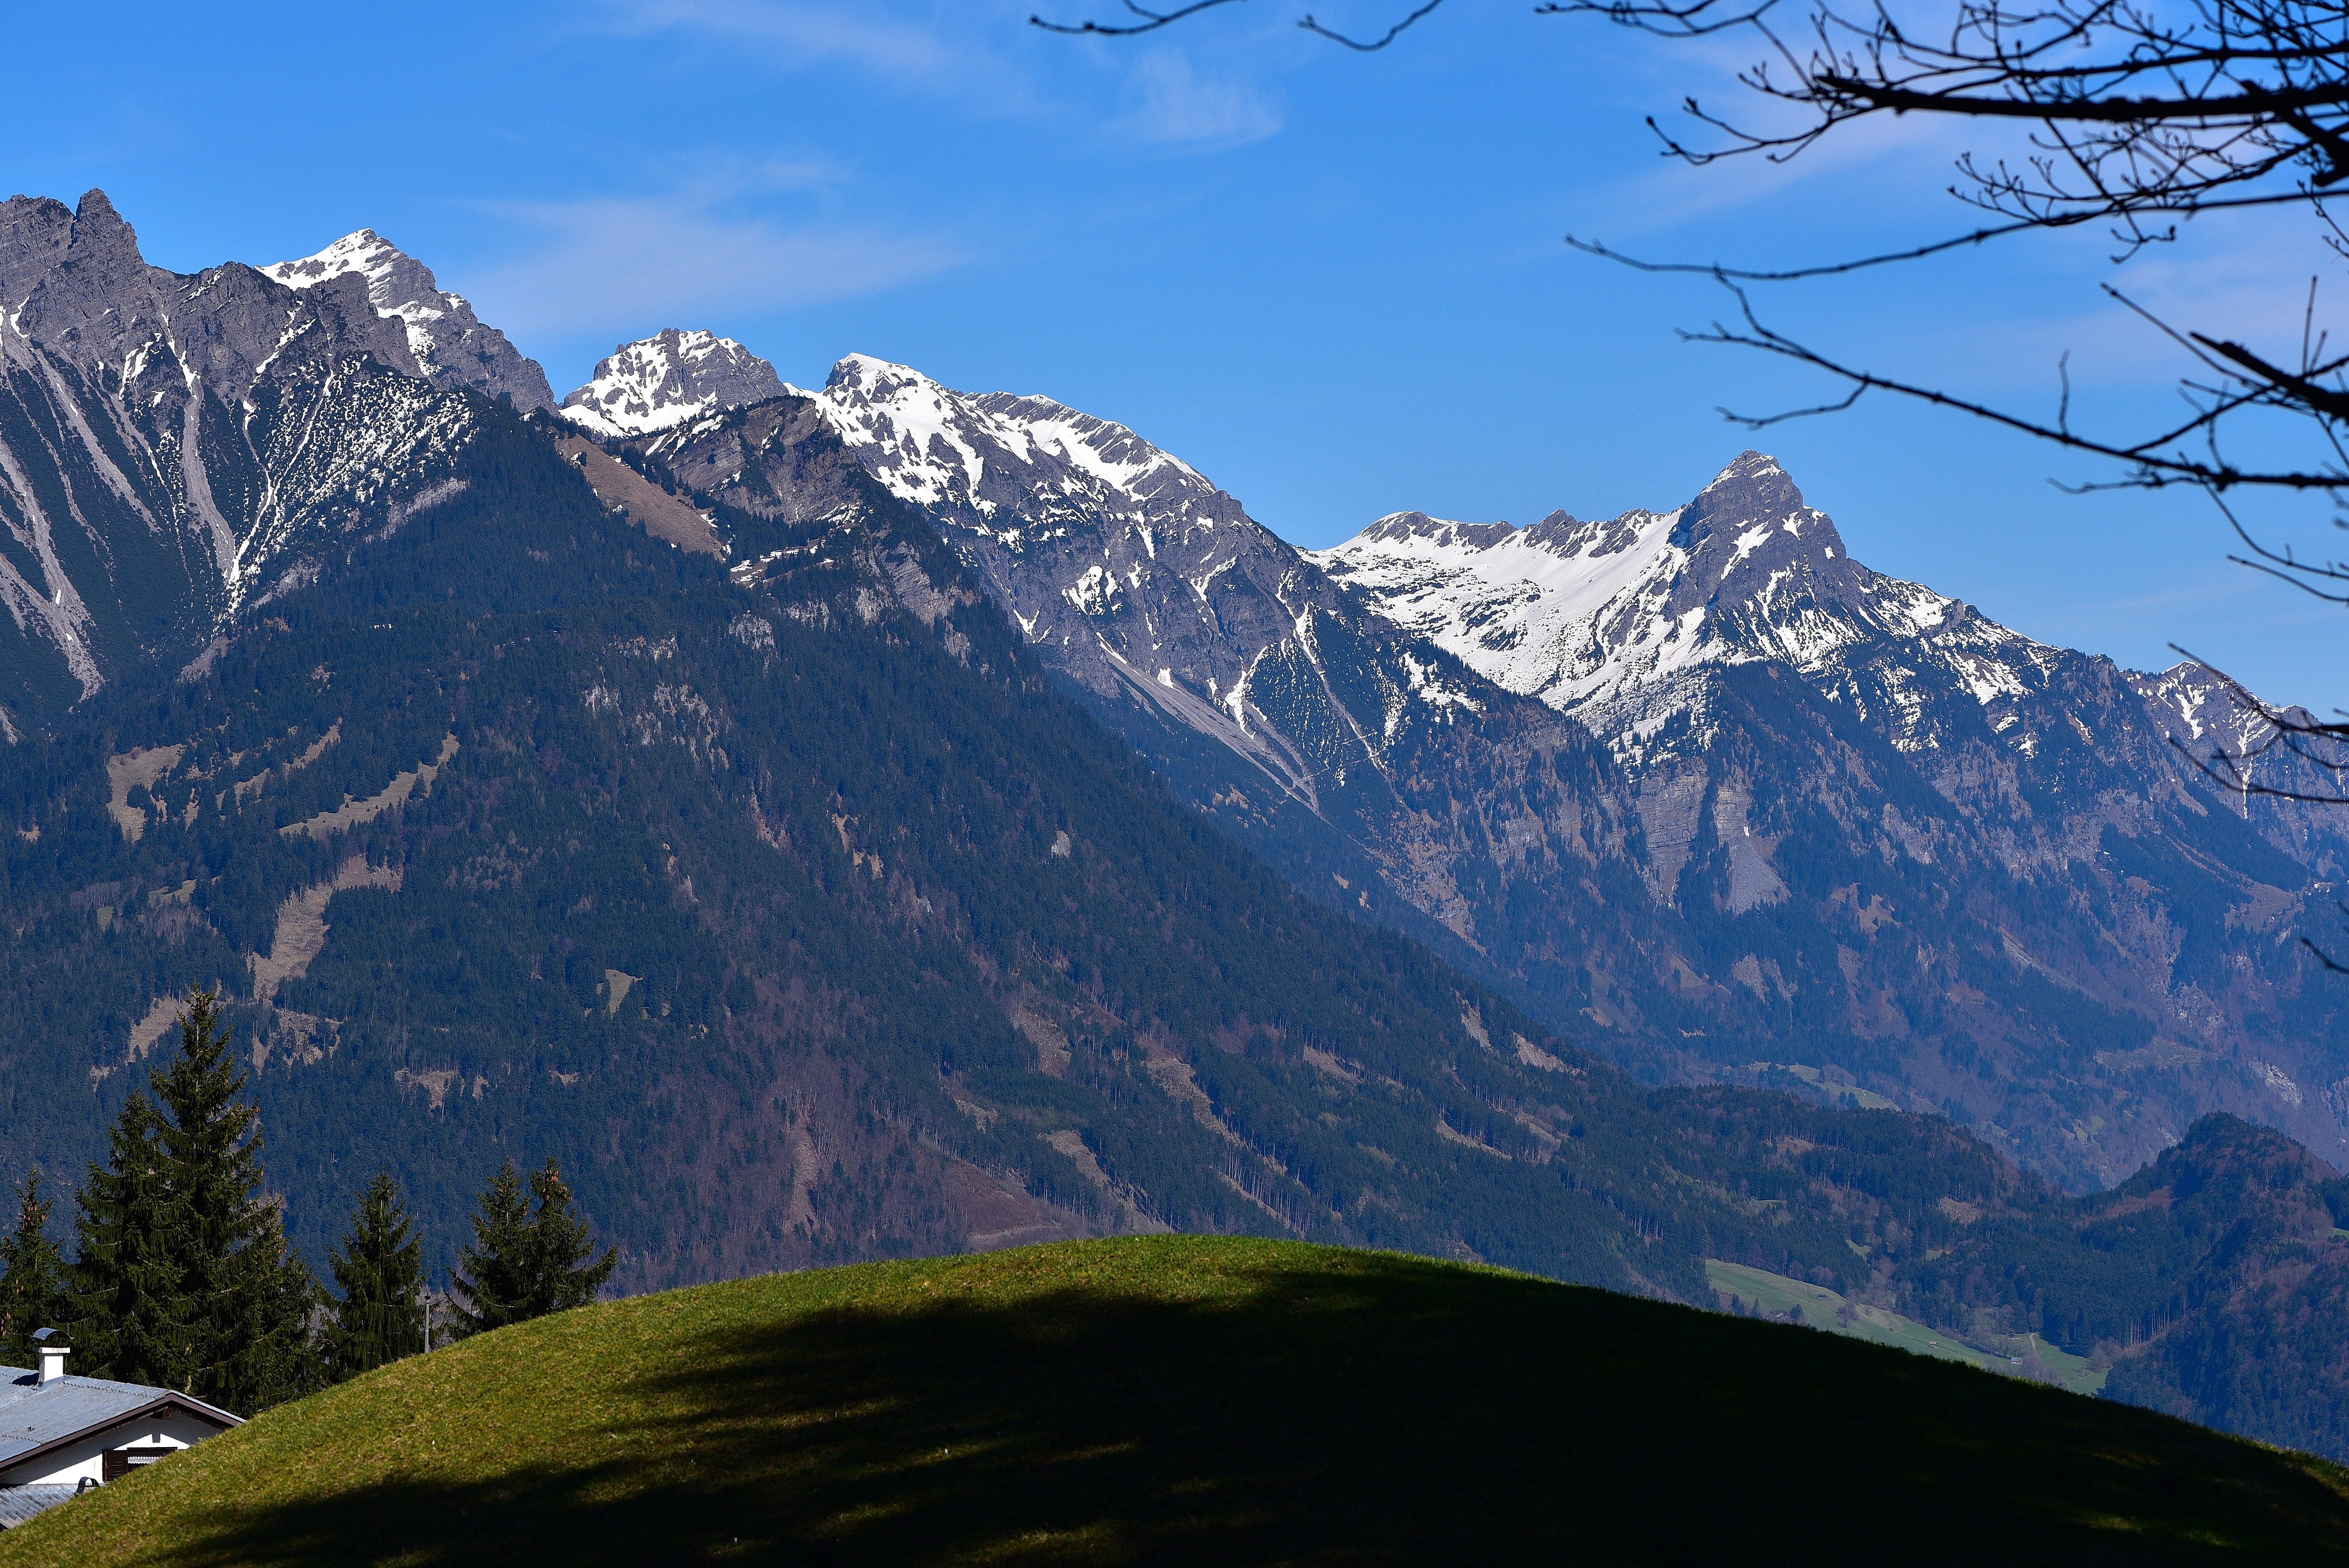
landscape, tree, nature, wilderness, mountain, snow, sky, hill, lake, valley, mountain range, ridge, summit, mountains, alps, outlook, plateau, fell, landform, mountain pass, mountain peaks, geographical feature, mountainous landforms